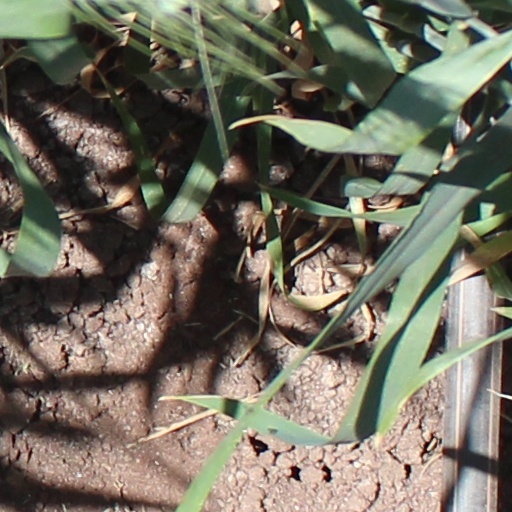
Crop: wheat